Roman Republic

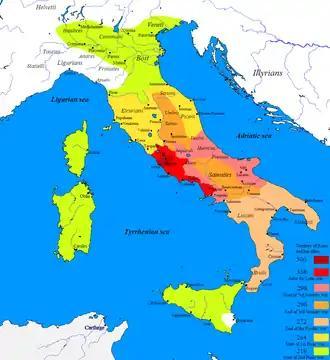
Roman expansion in Italy from 500 to 218 BC through the Latin War (light red), Samnite Wars (pink/orange), Pyrrhic War (beige), and First and Second Punic wars (yellow and green). Cisalpine Gaul (238–146 BC) and Alpine valleys (16–7 BC) were later added. The Roman Republic in 500 BC is marked with dark red.

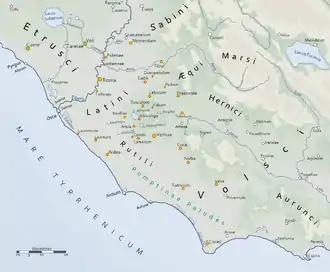
The Latin League before Rome's expansion

From 343 to 341 BC, Rome won two battles against its Samnite neighbours, but was unable to consolidate its gains, due to the outbreak of war with former Latin allies. In the Latin War (340–338 BC), Rome defeated a coalition of Latins at the battles of Vesuvius and the Trifanum. The Latins submitted to Roman rule.